Metal-clad airship

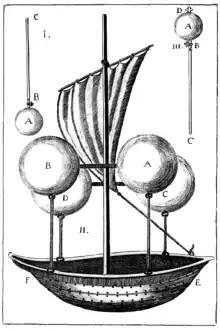
Francesco Lana de Terzi's airship c.1670

One of the earliest proposals for a flying machine based on rational principles was Francesco Lana de Terzi's design for a vacuum airship, c.1670. He had measured the pressure of air at sea level and based on this he proposed the first scientifically credible lifting medium in the form of hollow metal spheres from which all the air had been pumped out. His proposed methods of controlling height are still widely used; carrying ballast which may be dropped overboard to gain height, and venting the lifting containers to lose height. In practice de Terzi's spheres would have collapsed under air pressure, and further developments had to wait for more practicable lifting gases.